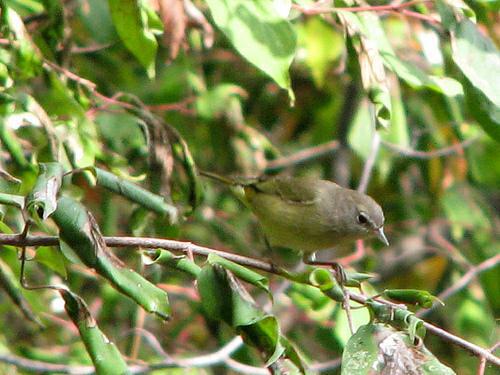
A photo of a tennessee warbler